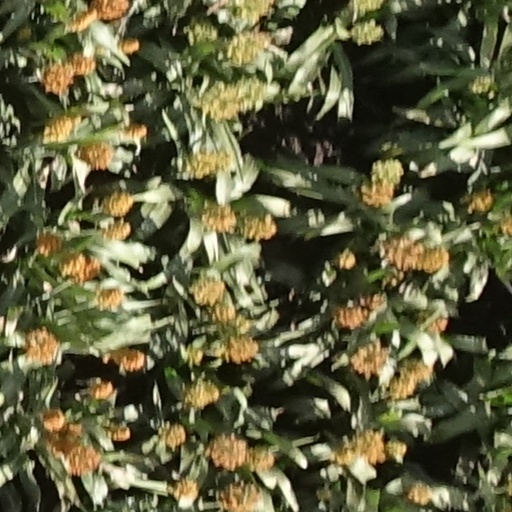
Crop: sorghum